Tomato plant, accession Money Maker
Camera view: bottom (45 deg); turntable rotation: 210 degrees
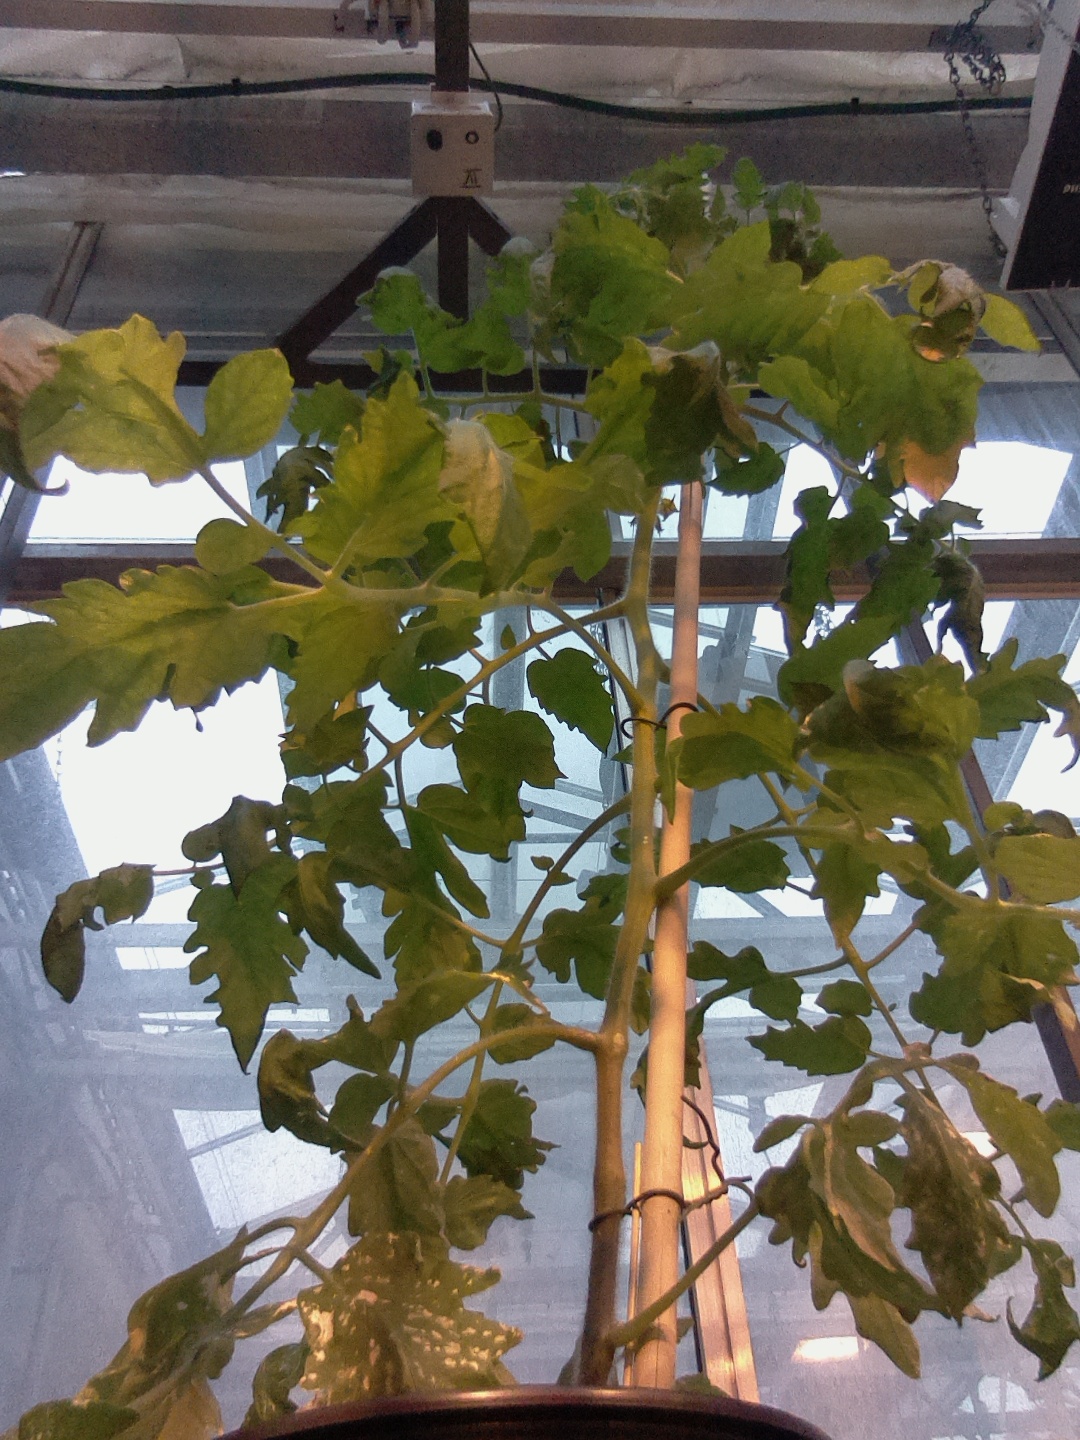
BBCH growth stage 62: 20%-30% of flowers open